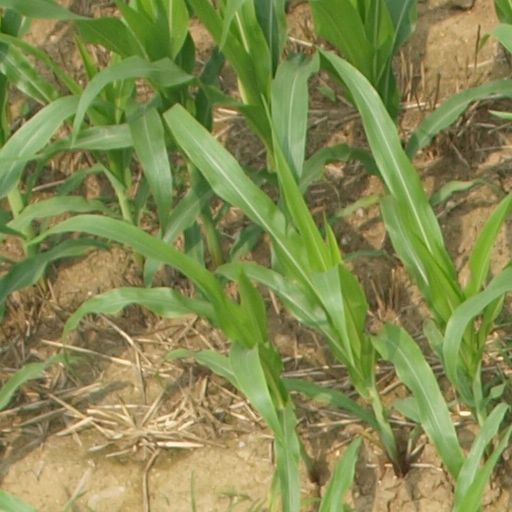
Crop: maize; corn